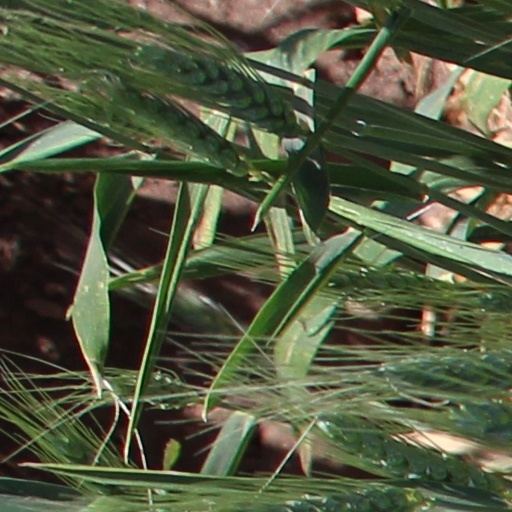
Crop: wheat